Otto F. Walter

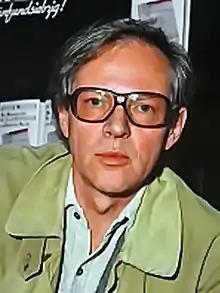
Walter in 1981

Otto F. Walter (5 June 1928 born as "Otto Friedrich Walter" – 24 September 1994) was a Swiss publisher (Walter Verlag), author and novelist, which is well known in the German language countries. Otto Friedrich Walter was the younger brother of Silja Walter, a Benedictine nun in the Fahr Abbey and also a popular writer.